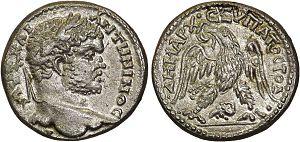
Damas est une ville et la capitale de la Syrie. Elle a plusieurs noms en arabe : le Cham, la ville du Jasmin.